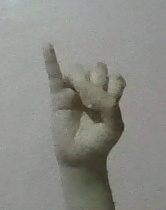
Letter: meem